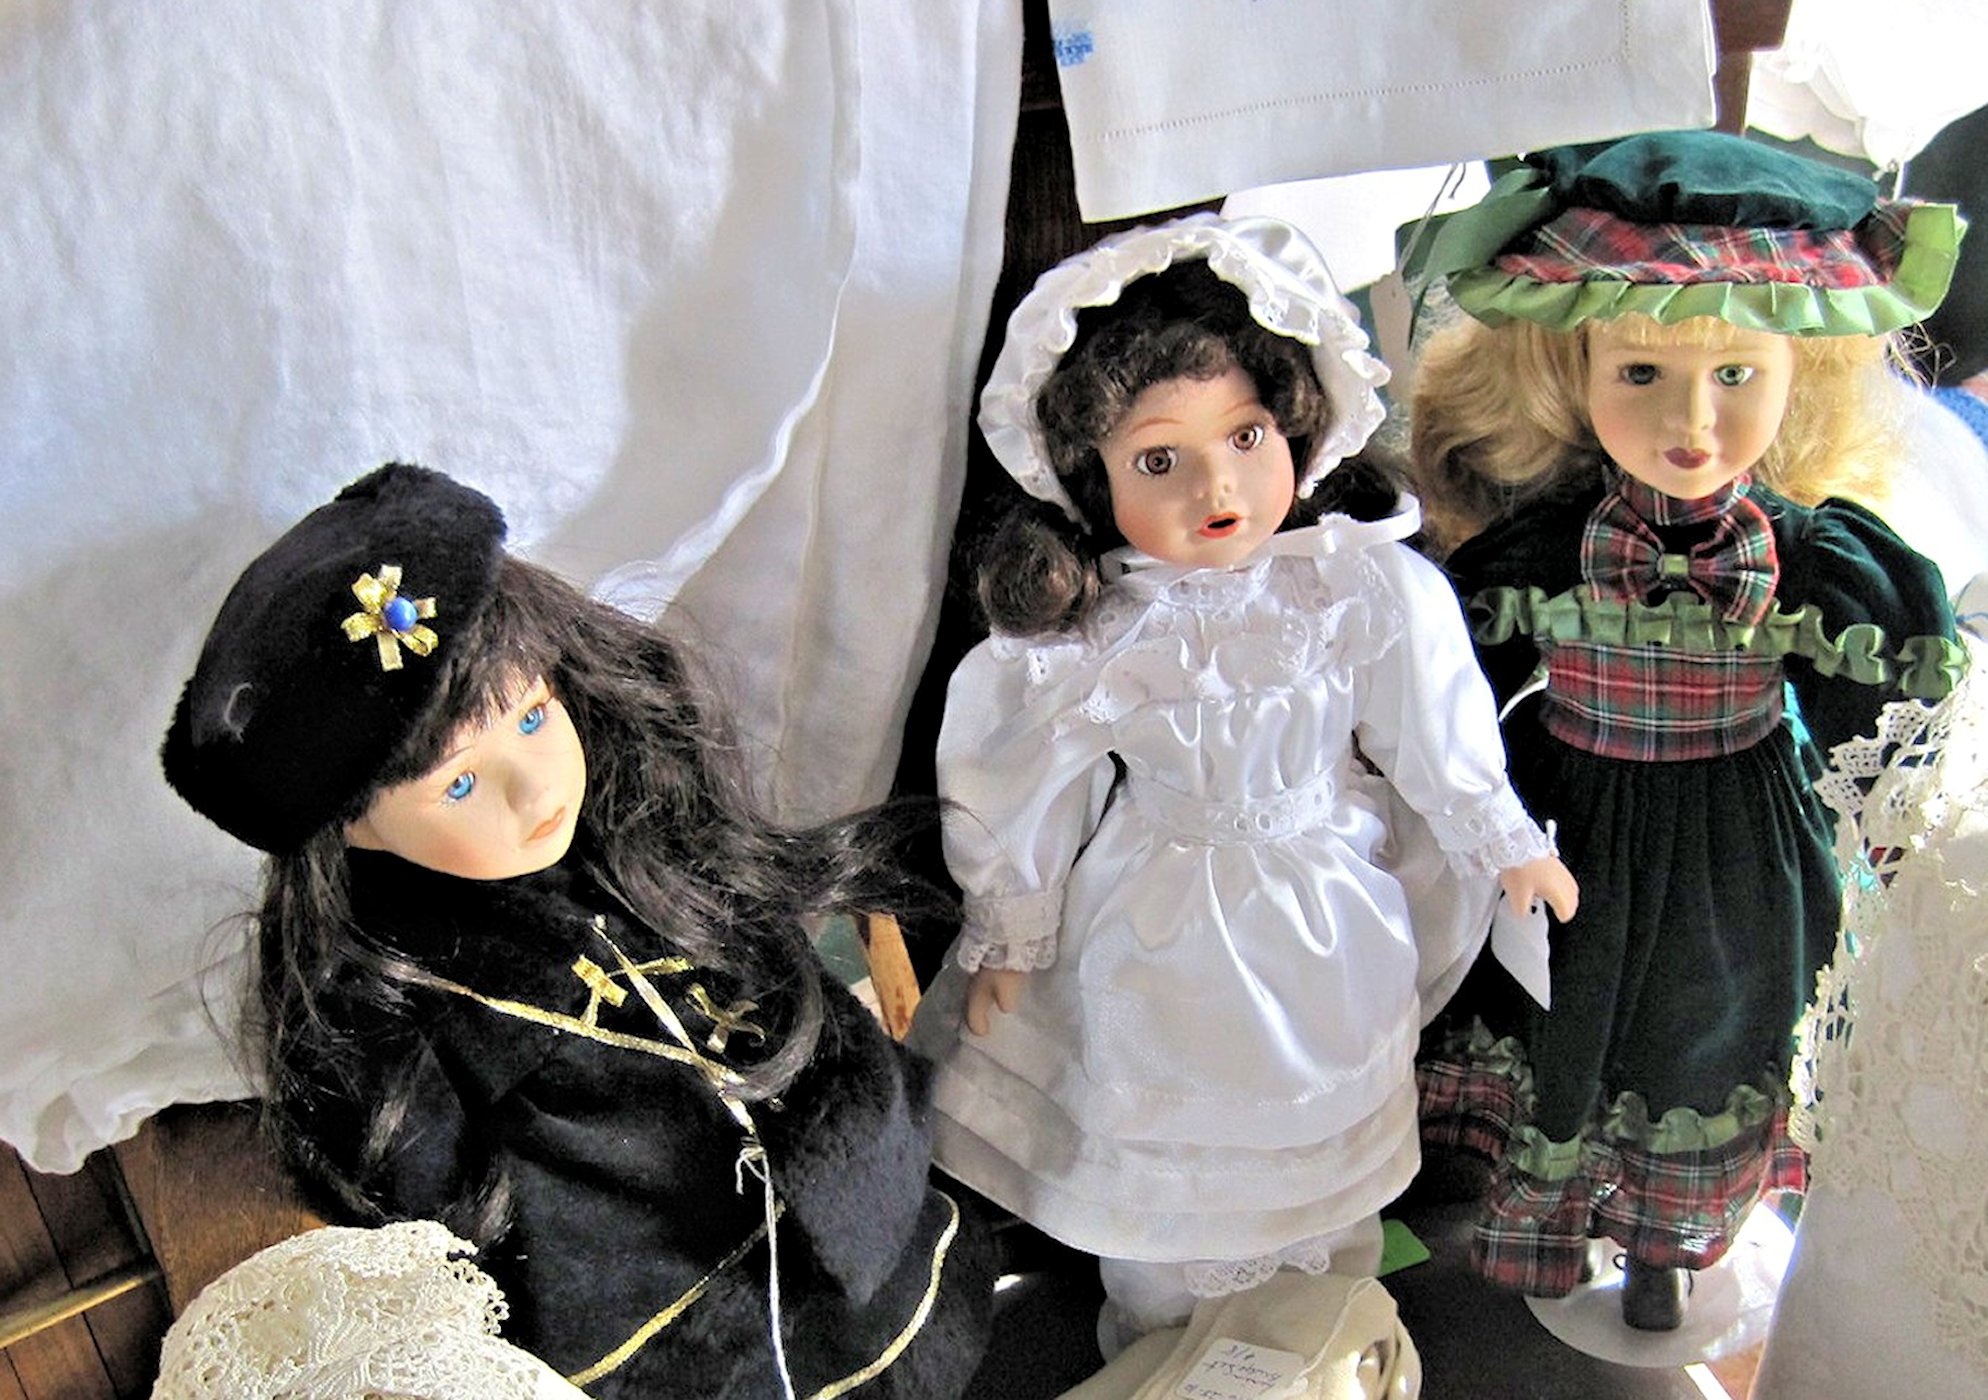
museum, child, toy, doll, canada, antique ceramic dolls